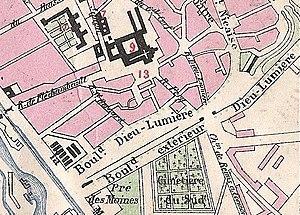
Une Carte de 1880 montrant Reims.
L' avenue Saint-Pol est une voie de la ville de Reims.